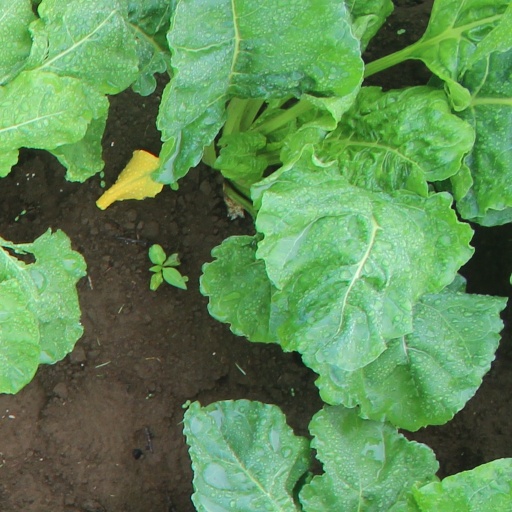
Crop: sugar beet